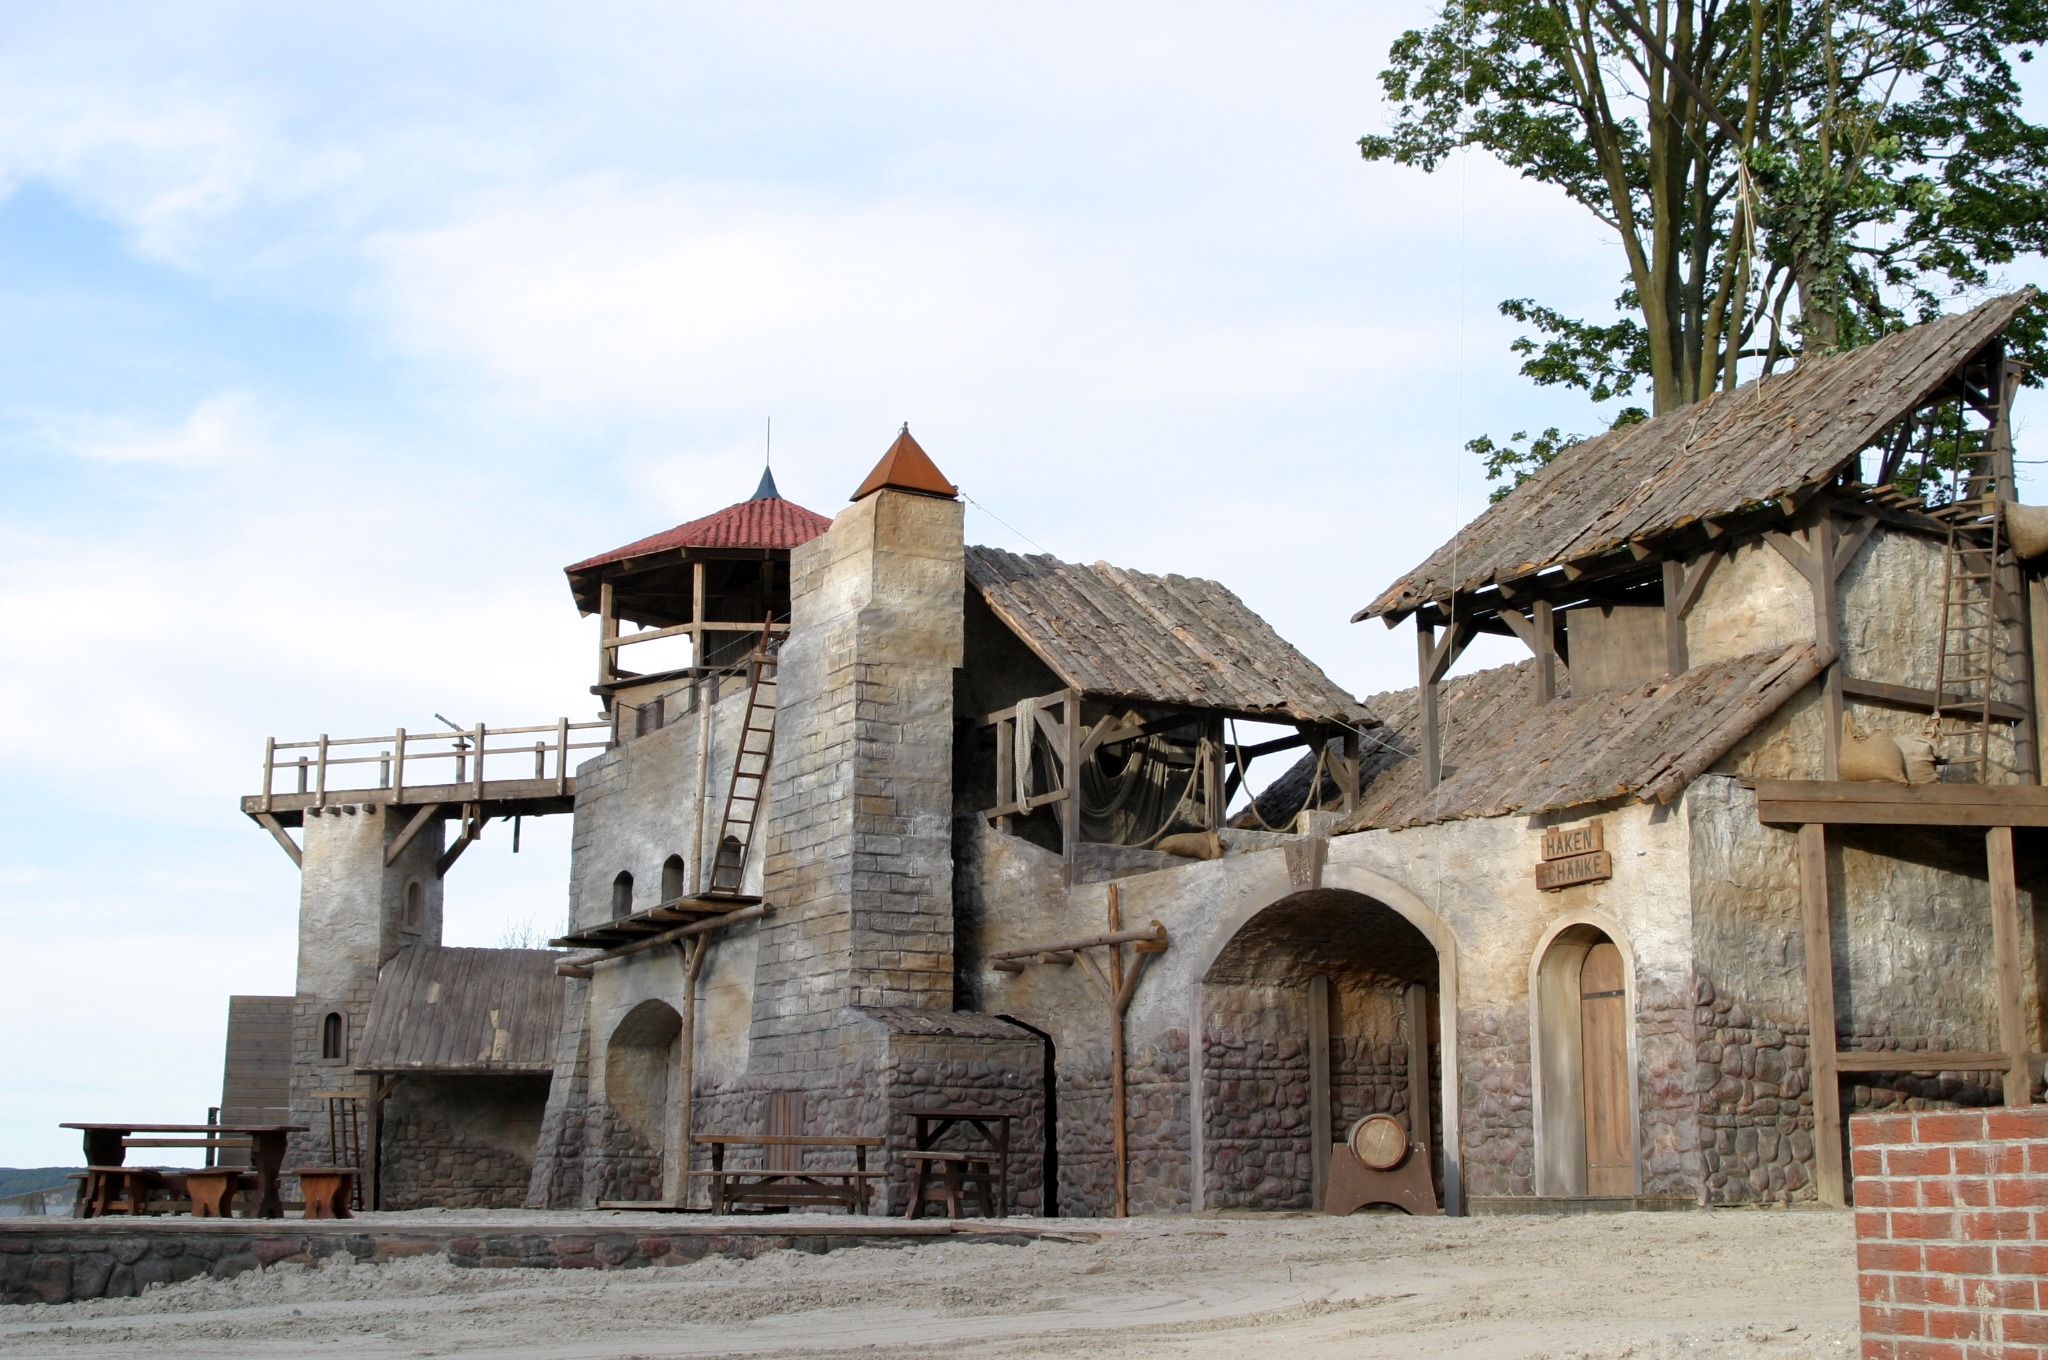
house, town, building, village, cottage, island, fortification, tourism, place of worship, ruins, monastery, history, estate, backdrop, baltic sea, r gen island, ancient history, open air theatre, disturbed becker, myrna sanduco festival